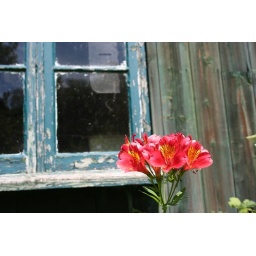
A simple picture of a red and yellow flower in front of an old, tired looking, window.